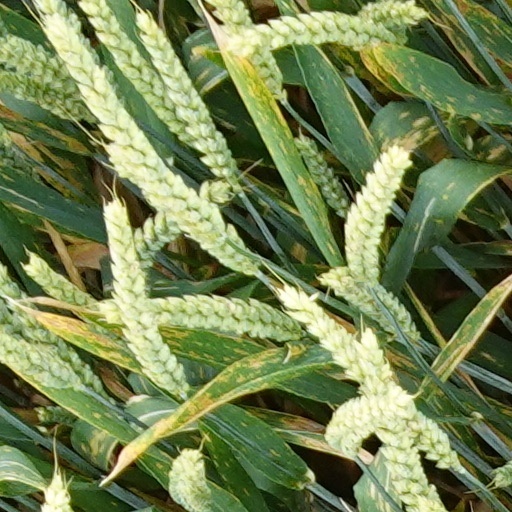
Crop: wheat